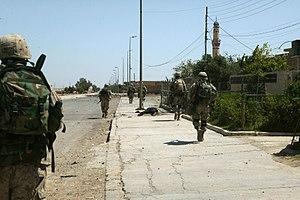
La guerre en Irak dans la province d'Al Anbar, également connue sous le nom de campagne d'Al Anbar, consista en une série d'affrontements entre l'armée américaine, les forces du gouvernement Iraqien, et la guérilla irakienne sunnite dans la province irakienne occidentale d'Al-Anbar. La guerre en Irak dura de 2003 à 2011. Toutefois, la plupart des combats et la majeure partie de la campagne de contre-insurrection à Al-Anbar eut lieu entre avril 2004 et septembre 2007. Après une première phase d'intense guerre urbaine, principalement entre des insurgés et des Marines américains, les combats évoluèrent par la suite et les insurgés se concentrèrent durant les dernières années sur des embuscades contre les forces de sécurité américaines et irakiennes, menées à l'aide d'engins explosifs improvisés, des attaques à grande échelle contre des avant-postes de combat ainsi que des attentats à la voiture piégée. Le bilan des pertes fait état de près de 9 000 Irakiens et de 1 335 Américains tués au cours de la campagne. Une majeure partie de ces morts eurent lieu dans la vallée de l'Euphrate et dans le triangle sunnite autour des villes de Fallujah et Ramadi.